Mullard 5-10

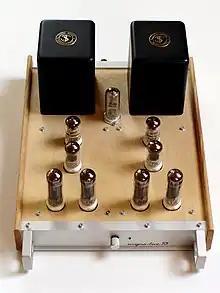
A rebuild Stereo Mullard 5-10 amplifier without power supply unit

The Mullard 5-10 was a circuit for a valve amplifier designed by the British valve company, Mullard in 1954 at the Mullard Applications Research Laboratory (ARL) in Mitcham Surrey UK, part of the New Road factory complex, to take advantage of their particular products. The circuit was first published in Practical Wireless magazine.